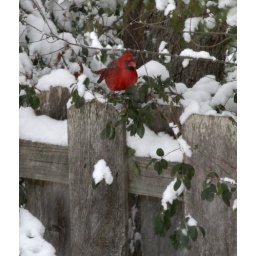
This red bird wasn't afraid to be out in the snow today